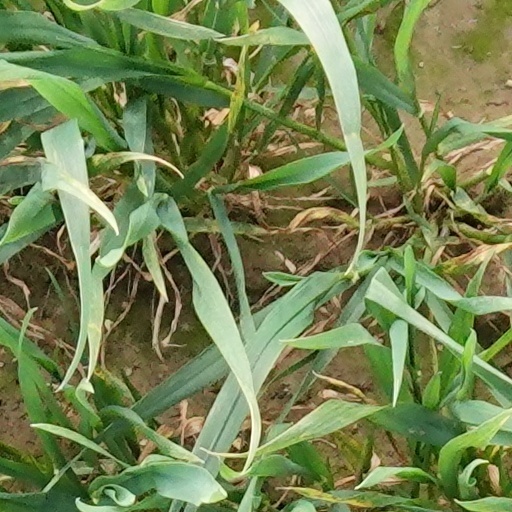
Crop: wheat